Oleg Maslennikov

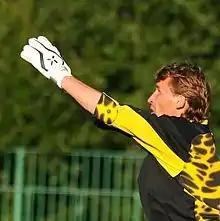
Maslennikov in 2007

Oleg Borisovich Maslennikov (born 7 January 1971) is a former Russian professional footballer.